Beechworth Football Club

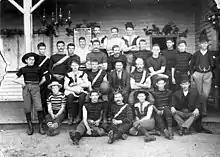
Team of Wanderers FC, 1890

In the late 1880s there were two football teams in Beechworth. One was the "Beechworth FC" and the other was the "Wanderers FC", which was based at Hurdle Flat, near Stanley and after a meeting between officials of both clubs in April 1892, they merged under the name "Beechworth District Wanderers Football Club" and adopted a red and black striped guernsey, before joining the Ovens and Murray Football League in 1893.